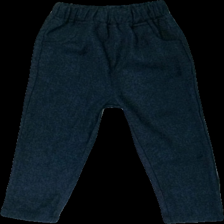
View: front
Type: Trousers
Category: Children
Brand: Not in the list
Brand text on label: shein
Colors: Black
Material: 67% polyester 33% cotton
Cut: Regular
Season: All
Damage location: bottom right
Damage 2 location: bottom left
Damage 3 location: middle center
Price range: <50
Recommended usage: Reuse
Description: svarta byxor